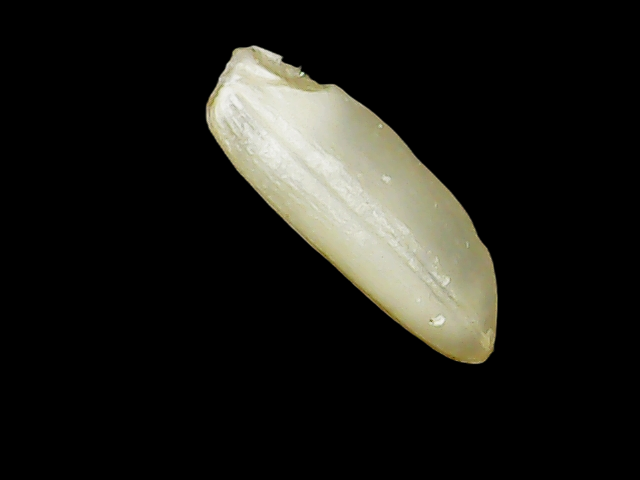
Rice variety: Binadhan12